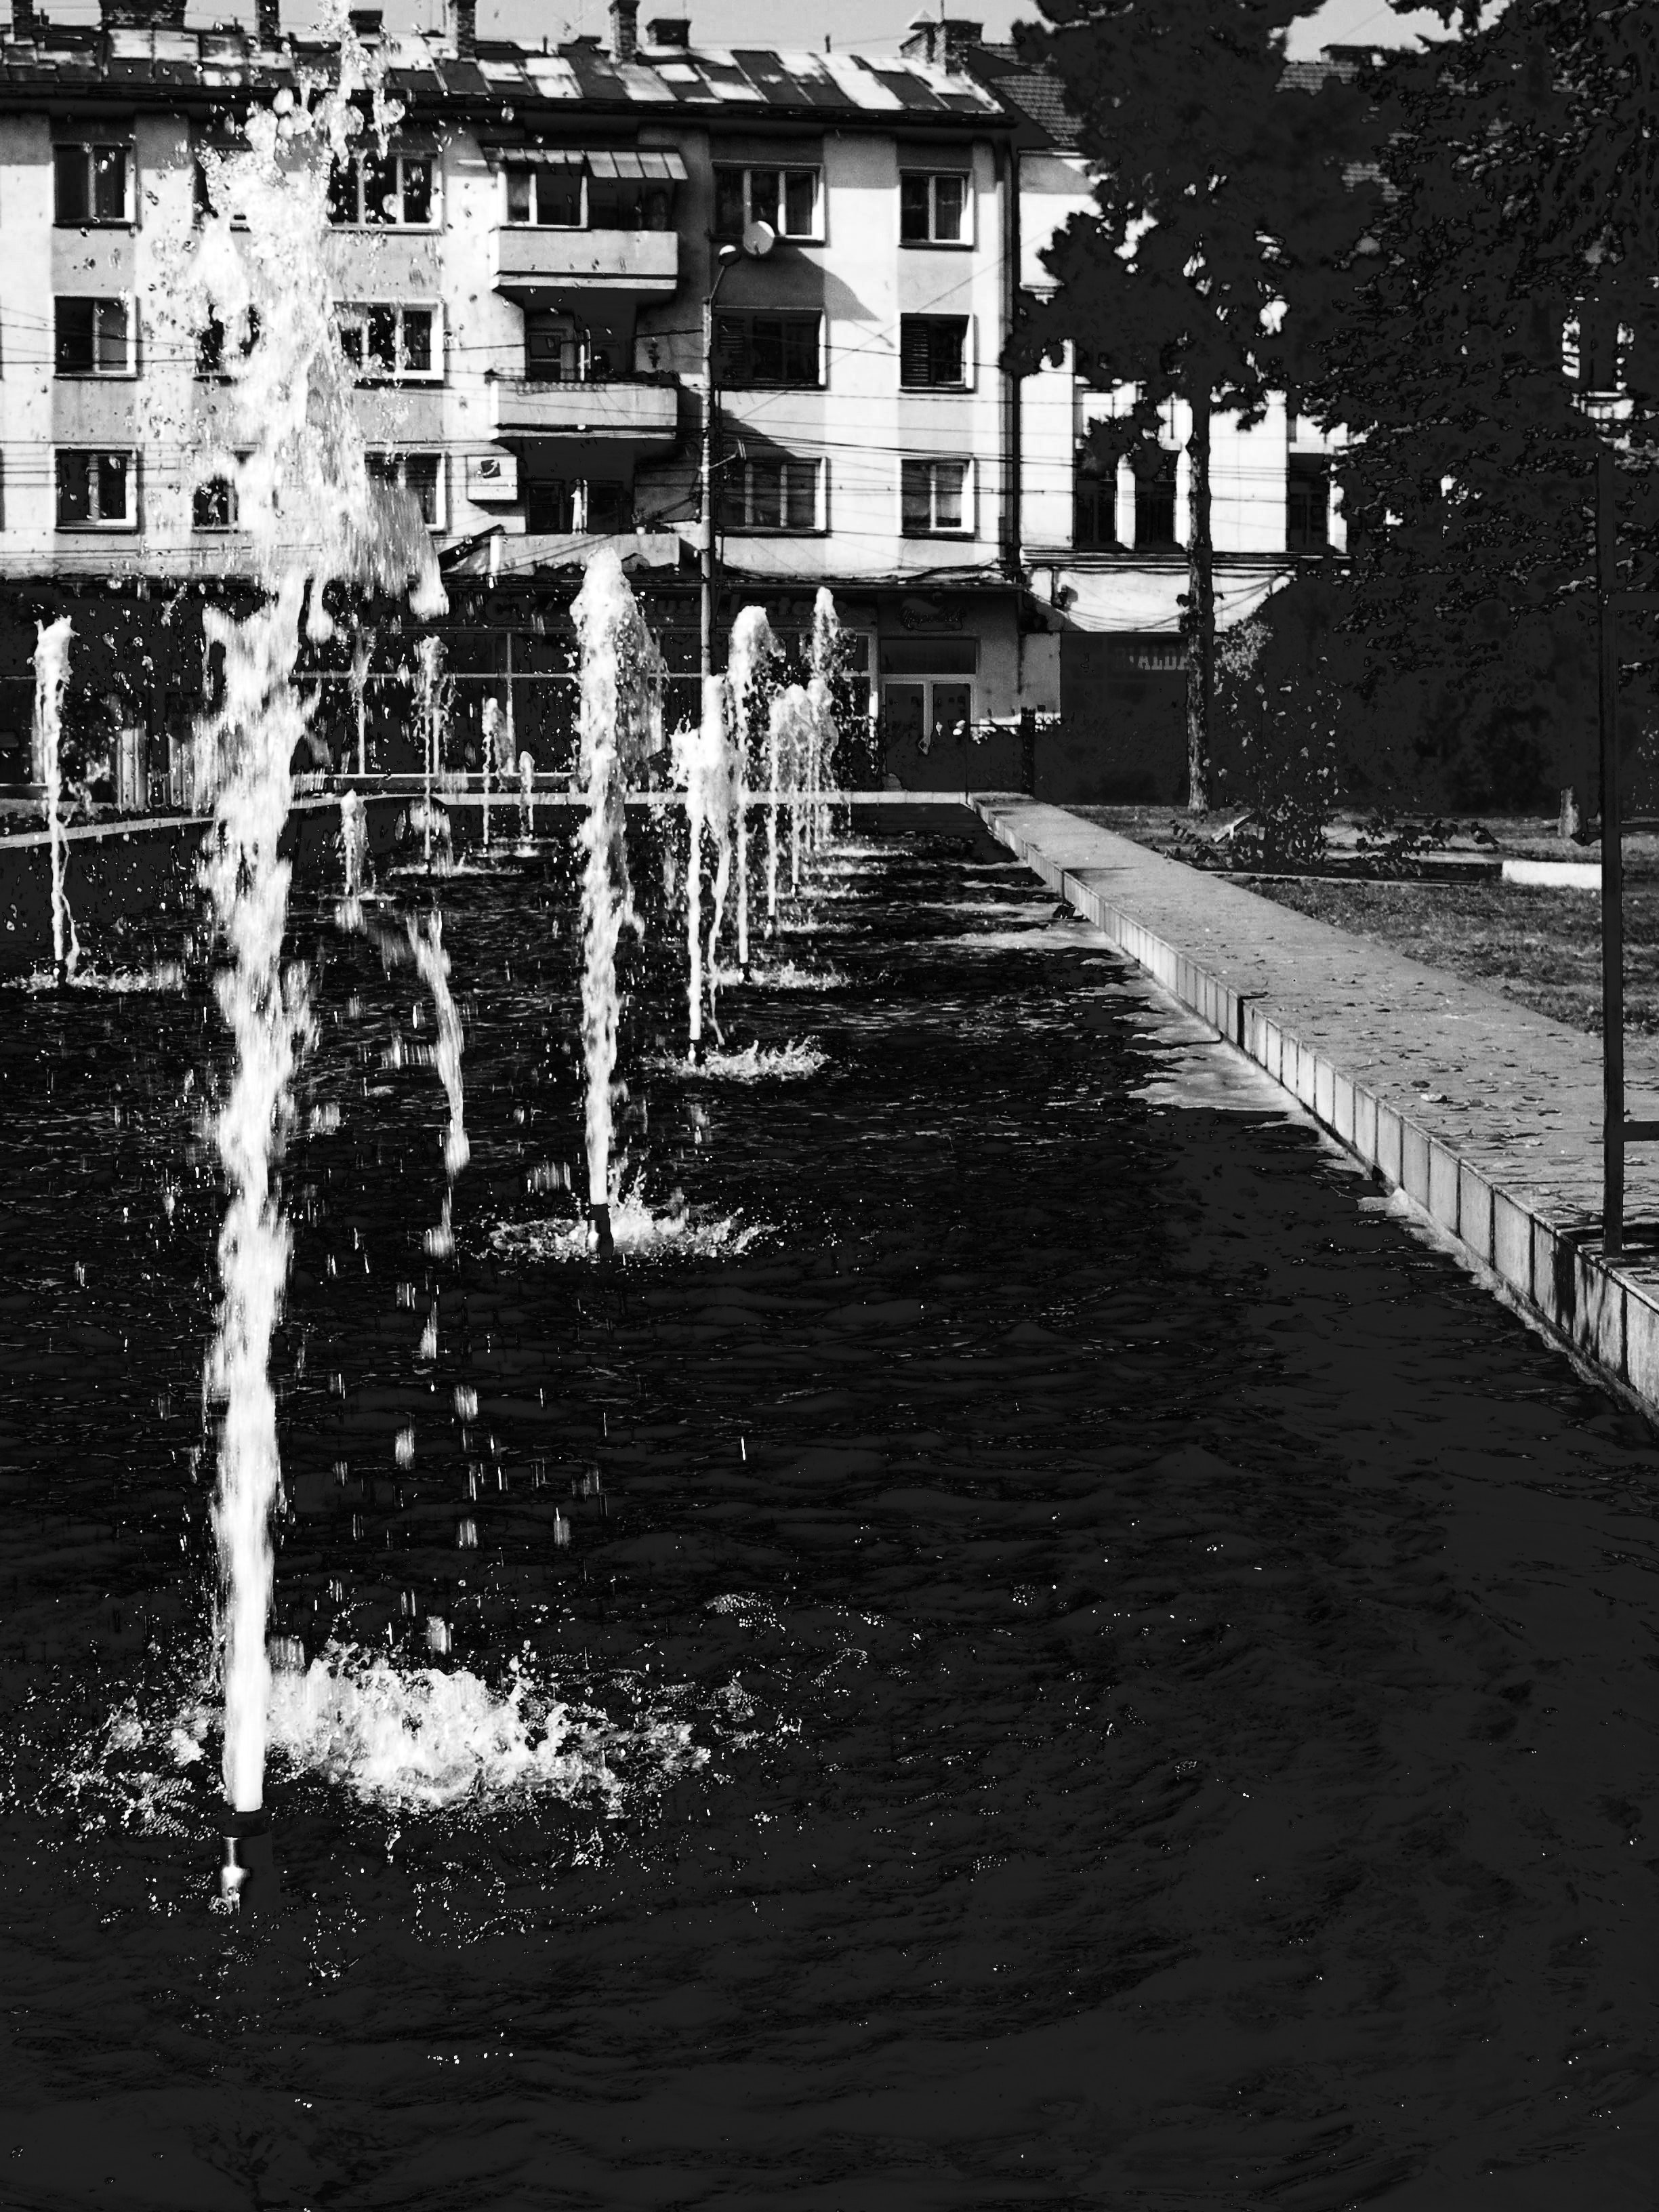
water, black, white, black and white, monochrome, monochrome photography, architecture, tree, photography, reflection, building, stock photography, style, house, street, water feature